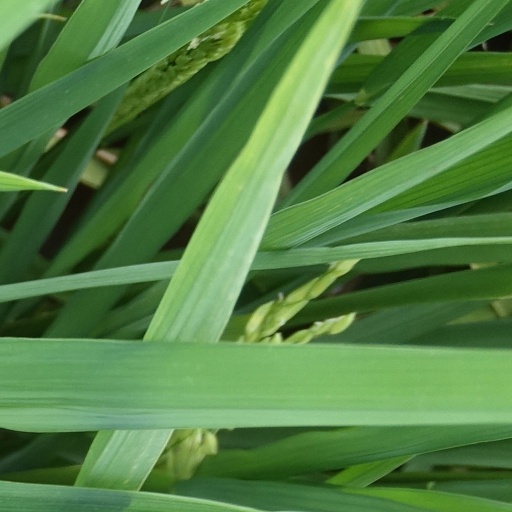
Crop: rice